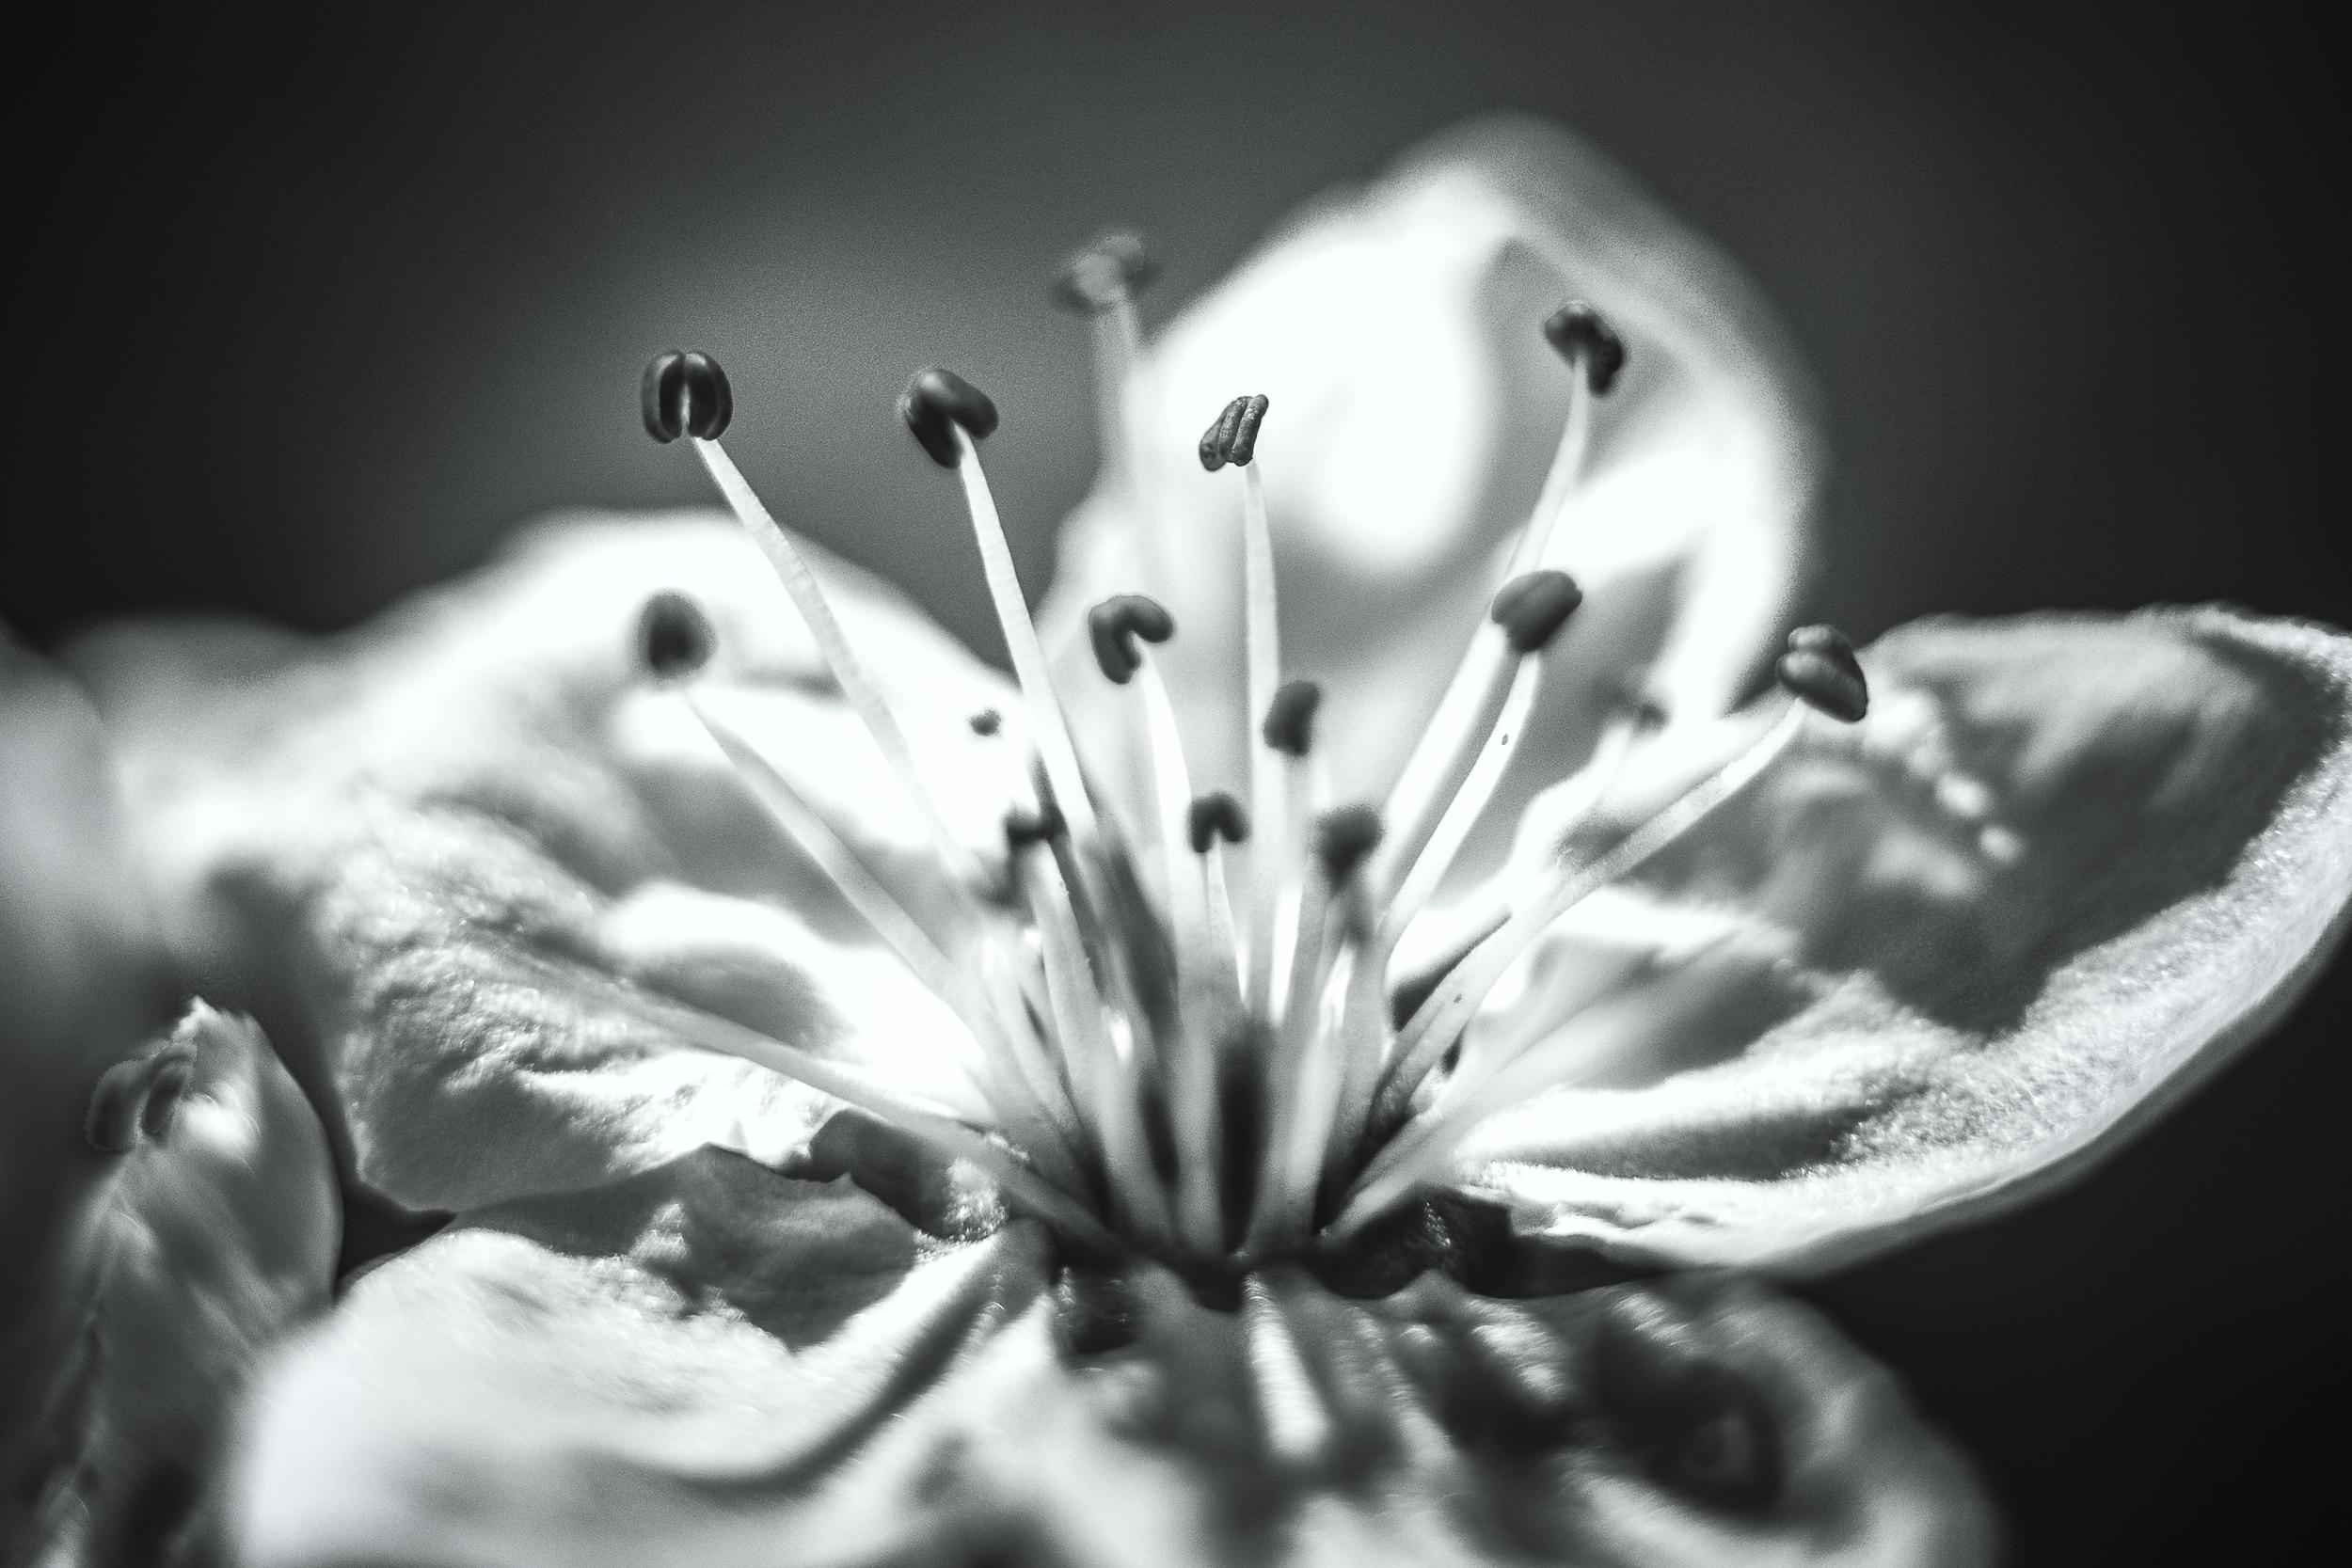
nature, blossom, light, black and white, plant, white, photography, leaf, flower, petal, bloom, europe, color, macro, peace, serene, darkness, nikon, black, monochrome, closeup, flora, close up, happiness, fleur, passion, soft, organ, nikkor, quiet, douceur, parfum, nikond750, plaisir, softness, scent, perfume, treasure, pleasure, bienetre, macro photography, c uruyann, ma tregims, sia, jetepardonne, still life photography, monochrome photography